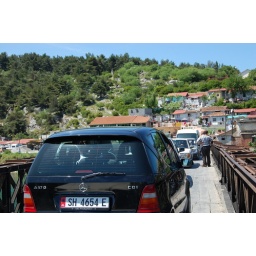
Traffic jam on a one way bridge - cars came in both directions!